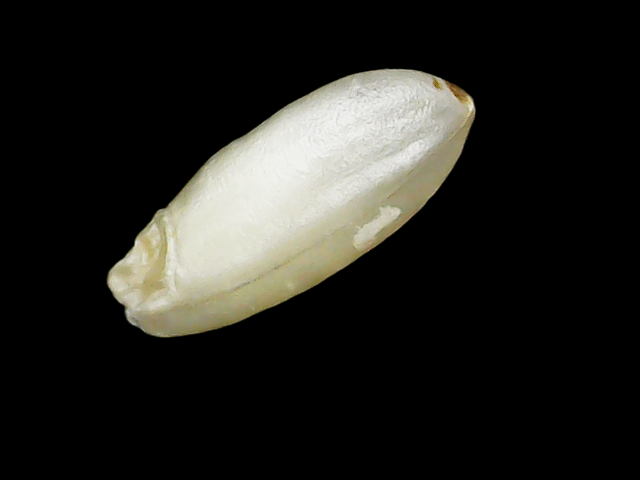
Rice variety: Binadhan10